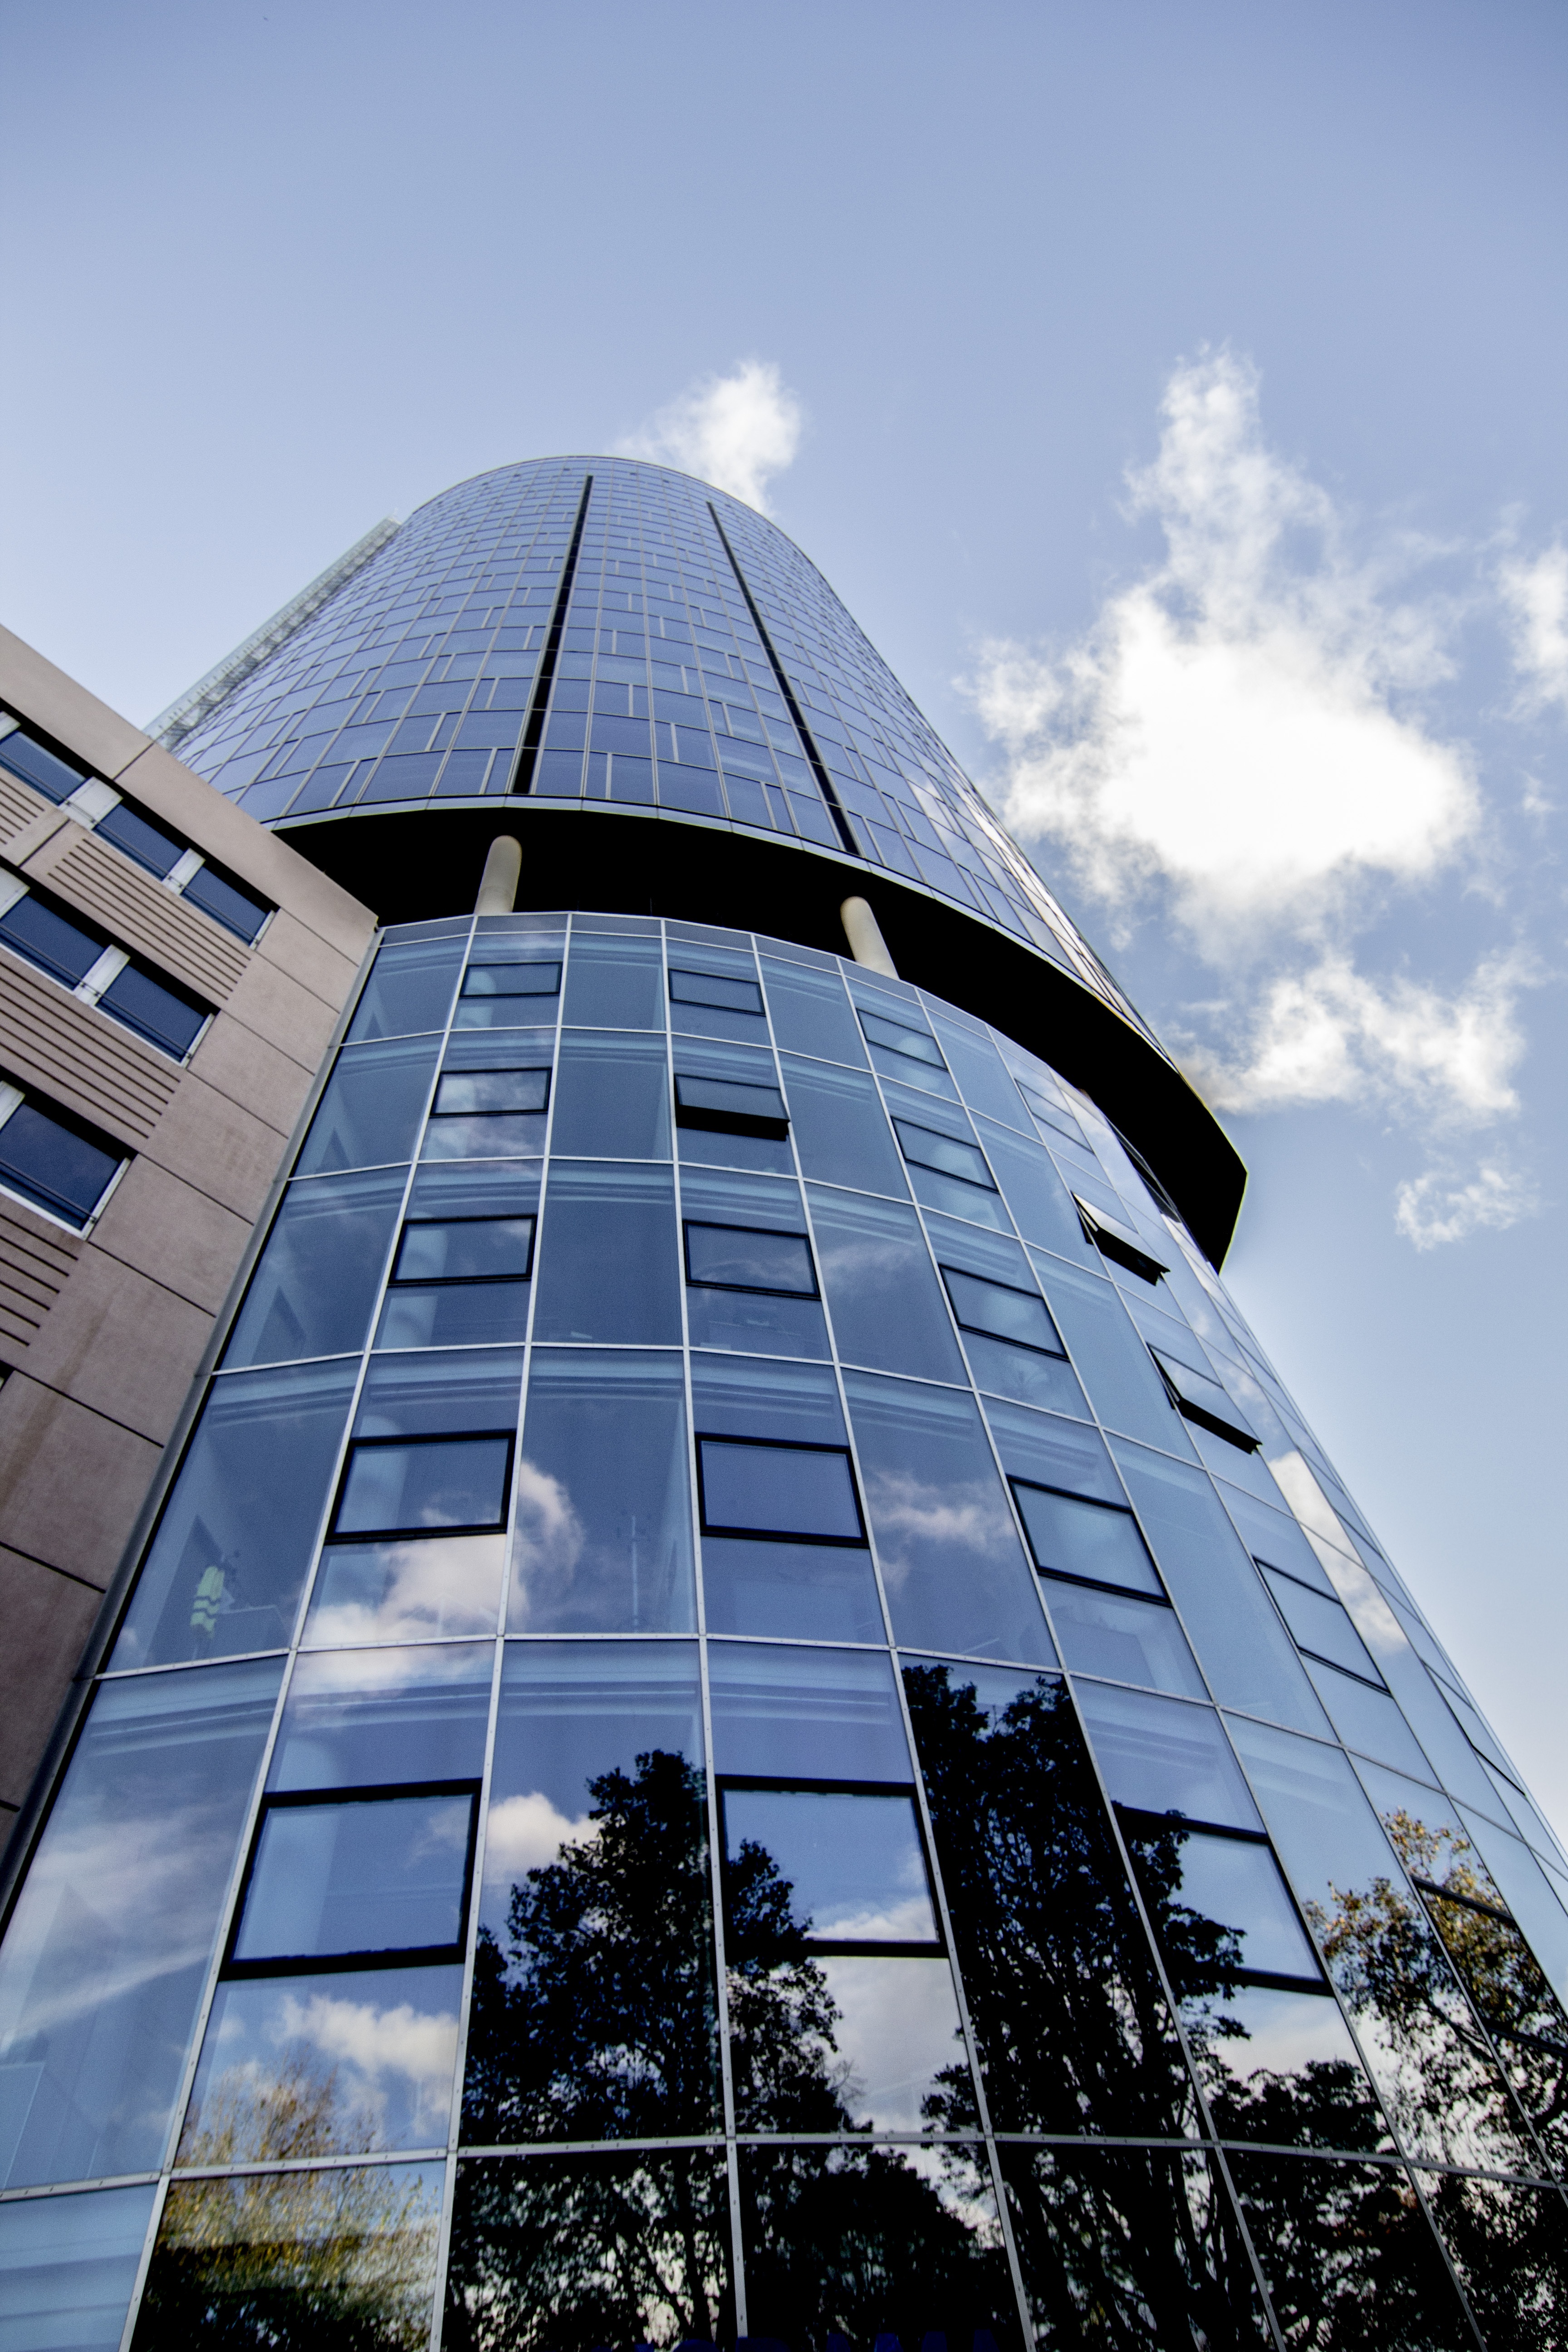
architecture, structure, sky, skyline, sunlight, building, city, skyscraper, cityscape, downtown, reflection, tower, landmark, facade, blue, modern, tower block, structures, skyscrapers, symmetry, headquarters, metropolis, urban area, atmosphere of earth